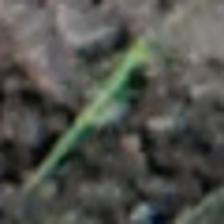
Label: single